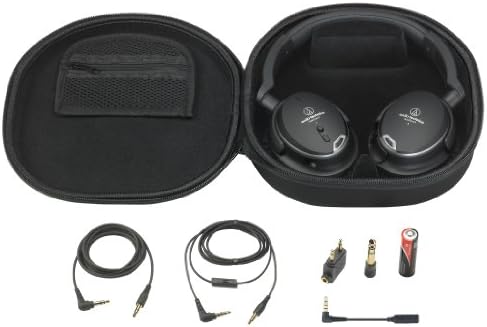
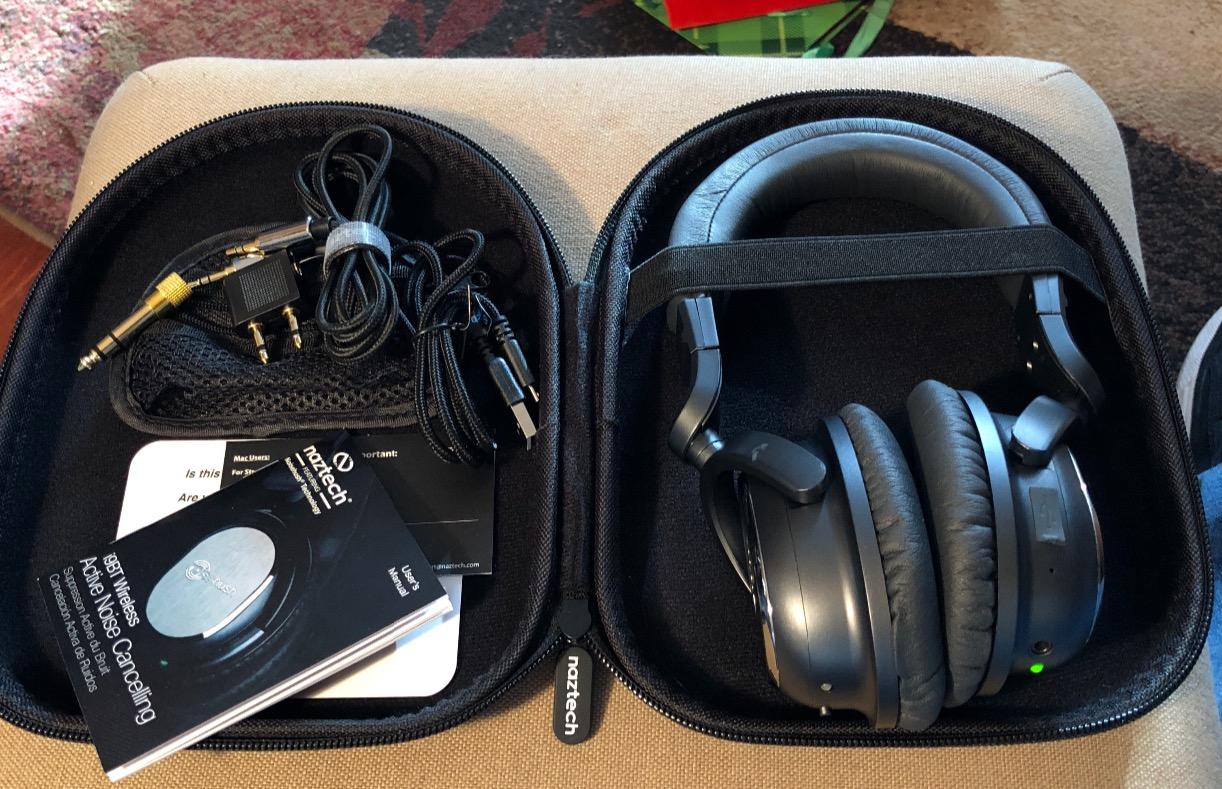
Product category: headphones
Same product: no